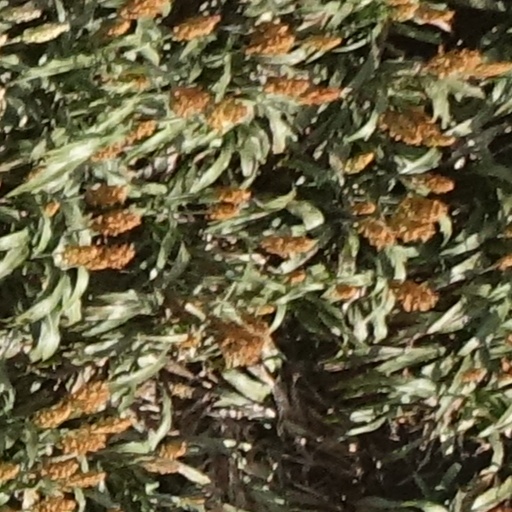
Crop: sorghum